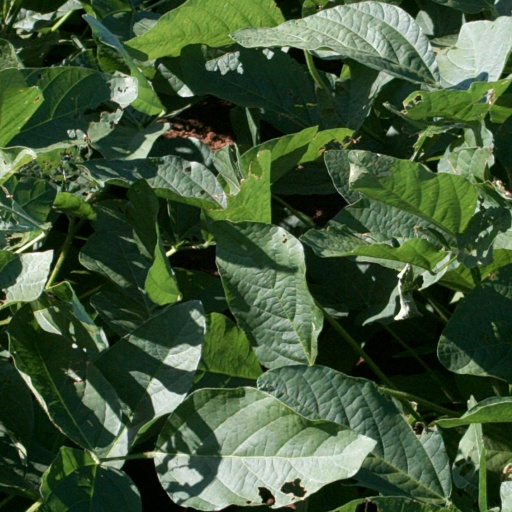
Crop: soybean